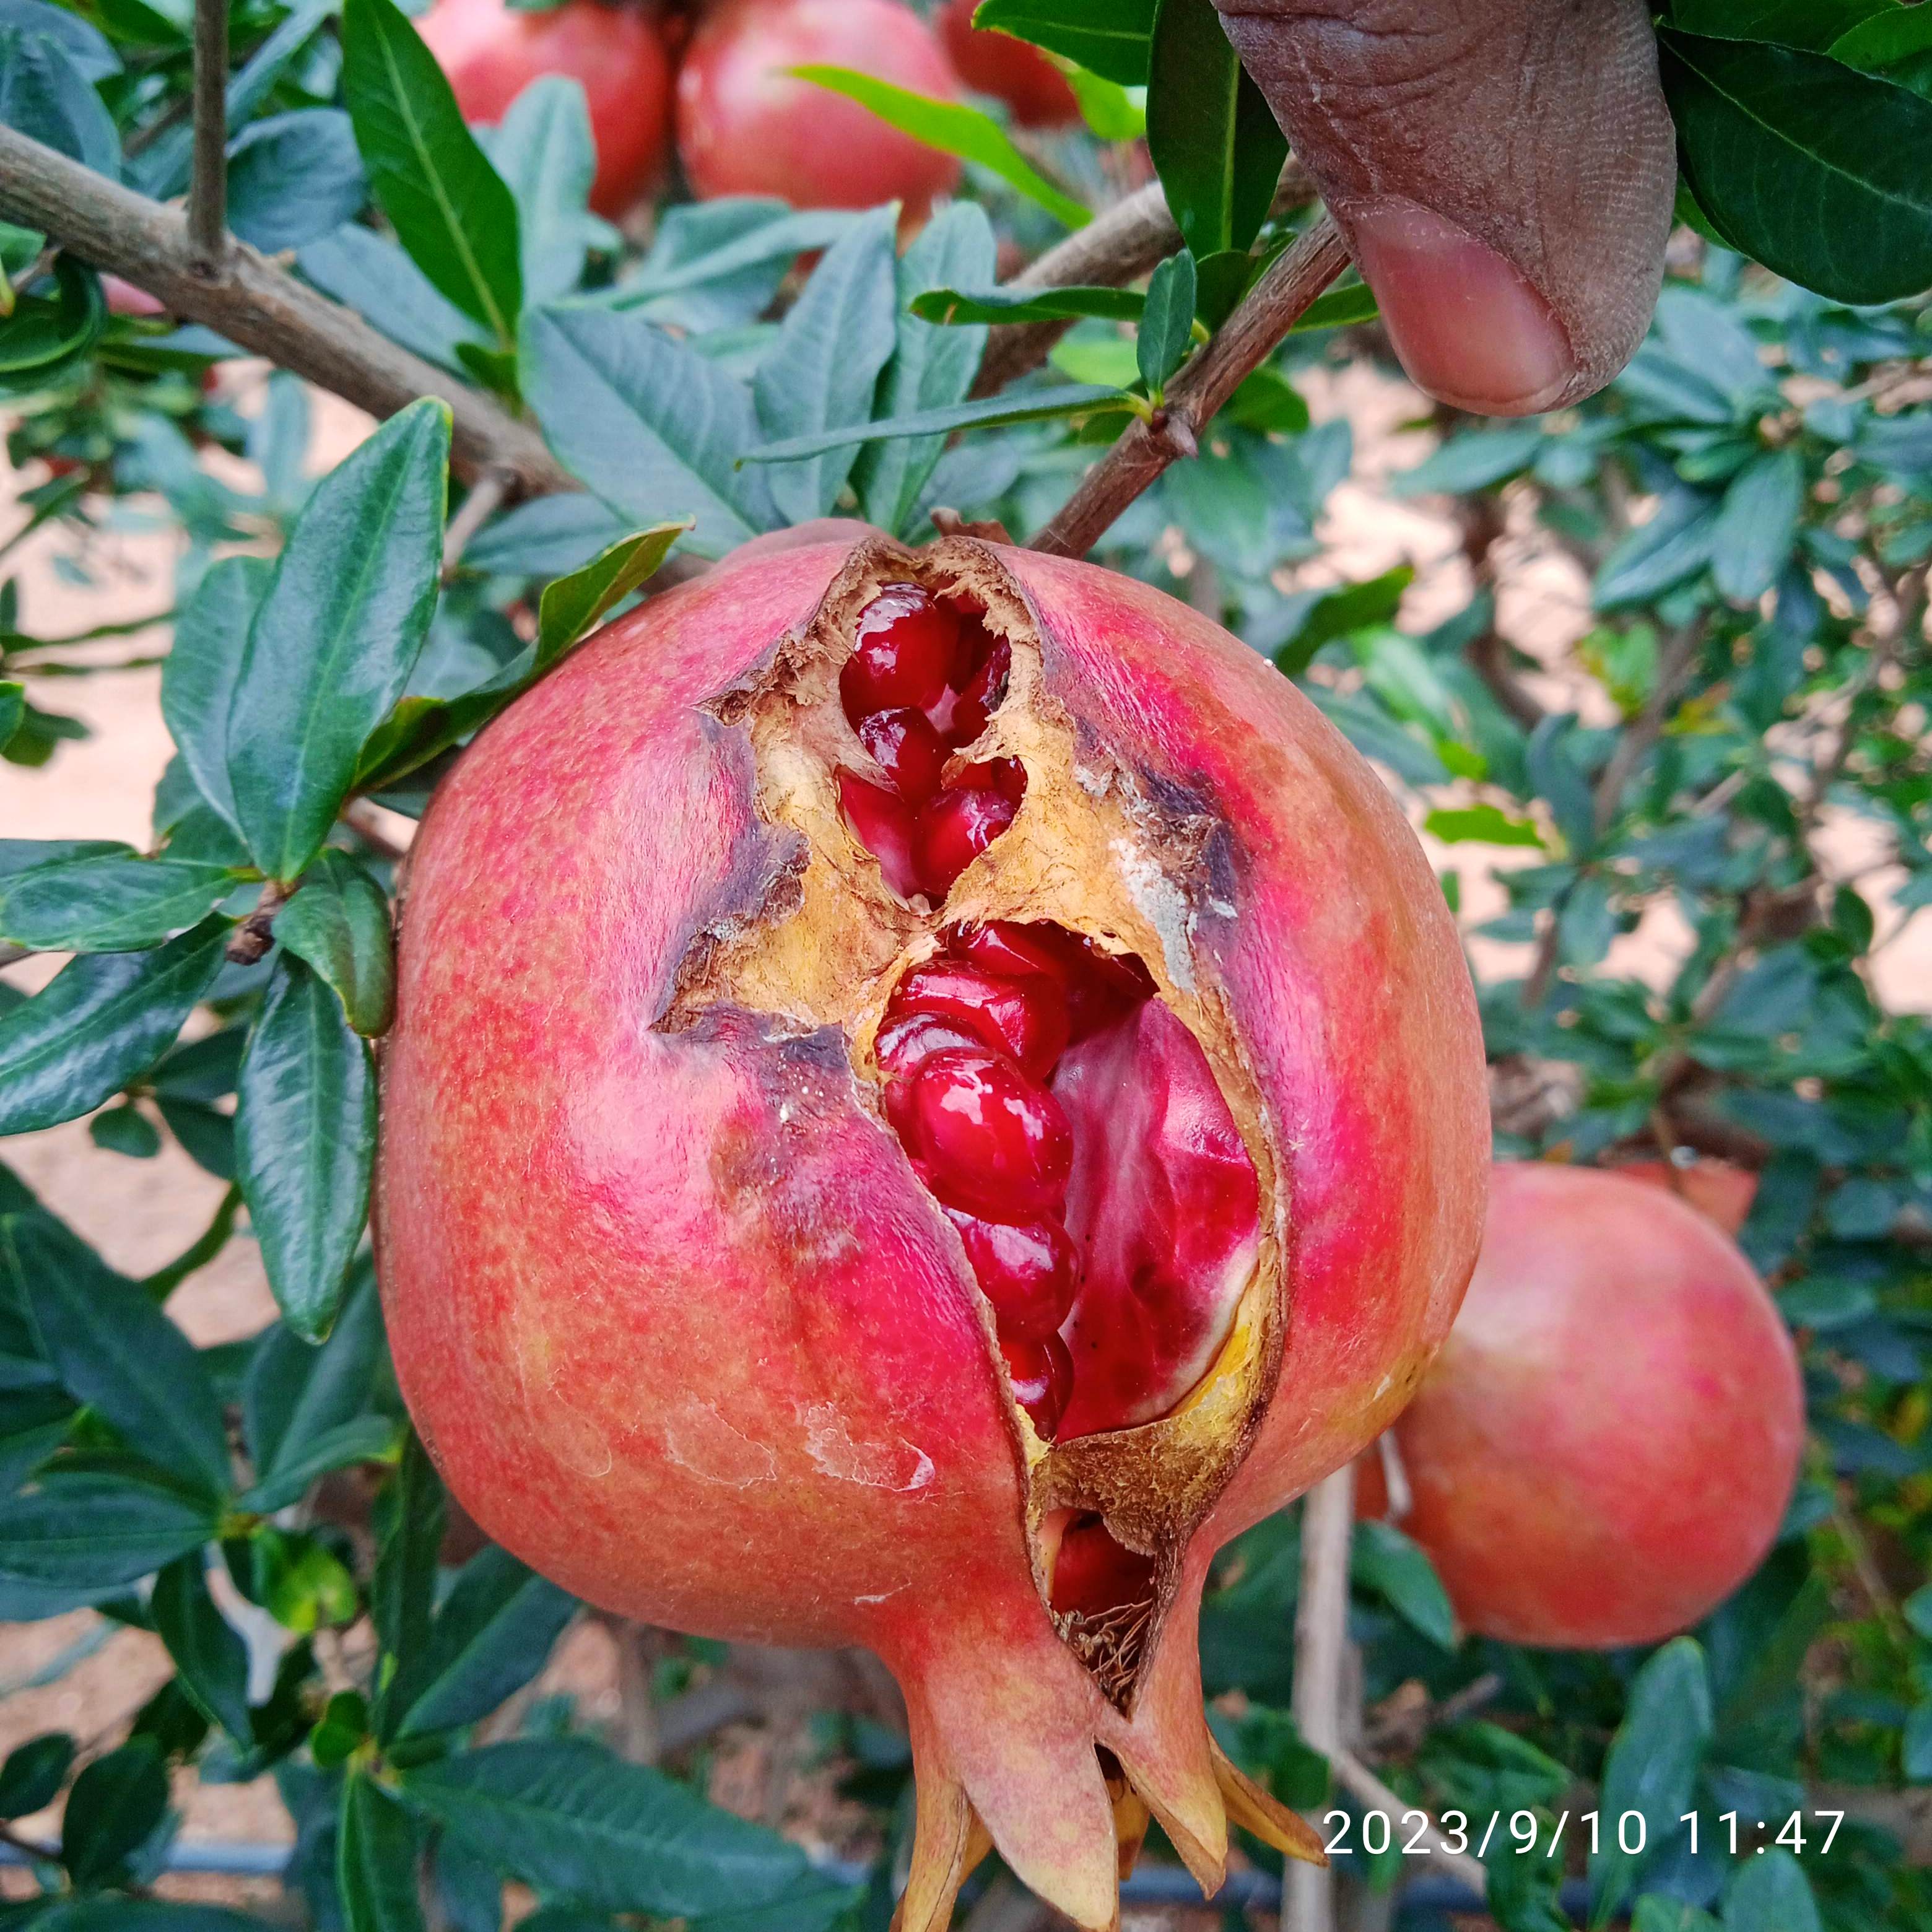
Label: Bacterial_Blight